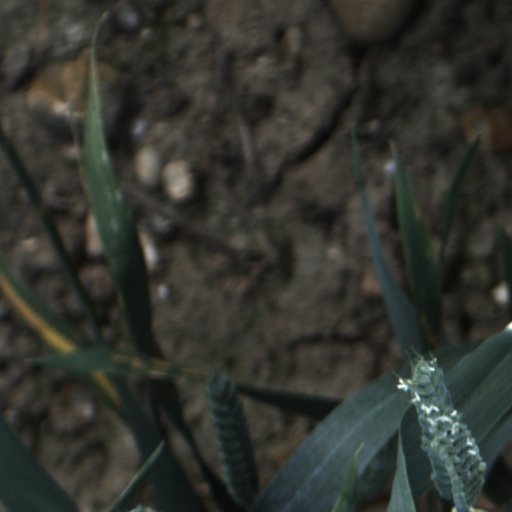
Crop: wheat